Diopter sight

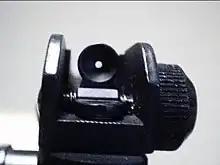
Civilian AR-15 target sights have an aperture between . The aperture on AR-15 military sights have a day aperture of approximately , and the M16A2 also a night setting with a larger , and as such the military sight is not strictly a diopter sight in either setting.

The "diopter sight effect" is achieved when looking through an aperture opening of approximately or less, and happens due to an optical phenomenon (edge effects) resulting in the light passing through being parallelized similar to how a collimated lens would. Because of this optical effect the front sight will also appear more steady, even though the shooter moves the head in a way such that the sighting eye moves sideways relative to the rear sight. Also, the depth of field is increased so that both the sights and shooting target will appear sharp at the same time which further simplifies the aiming process.